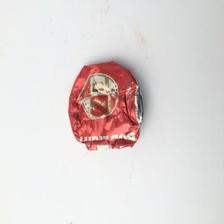
Label: cans